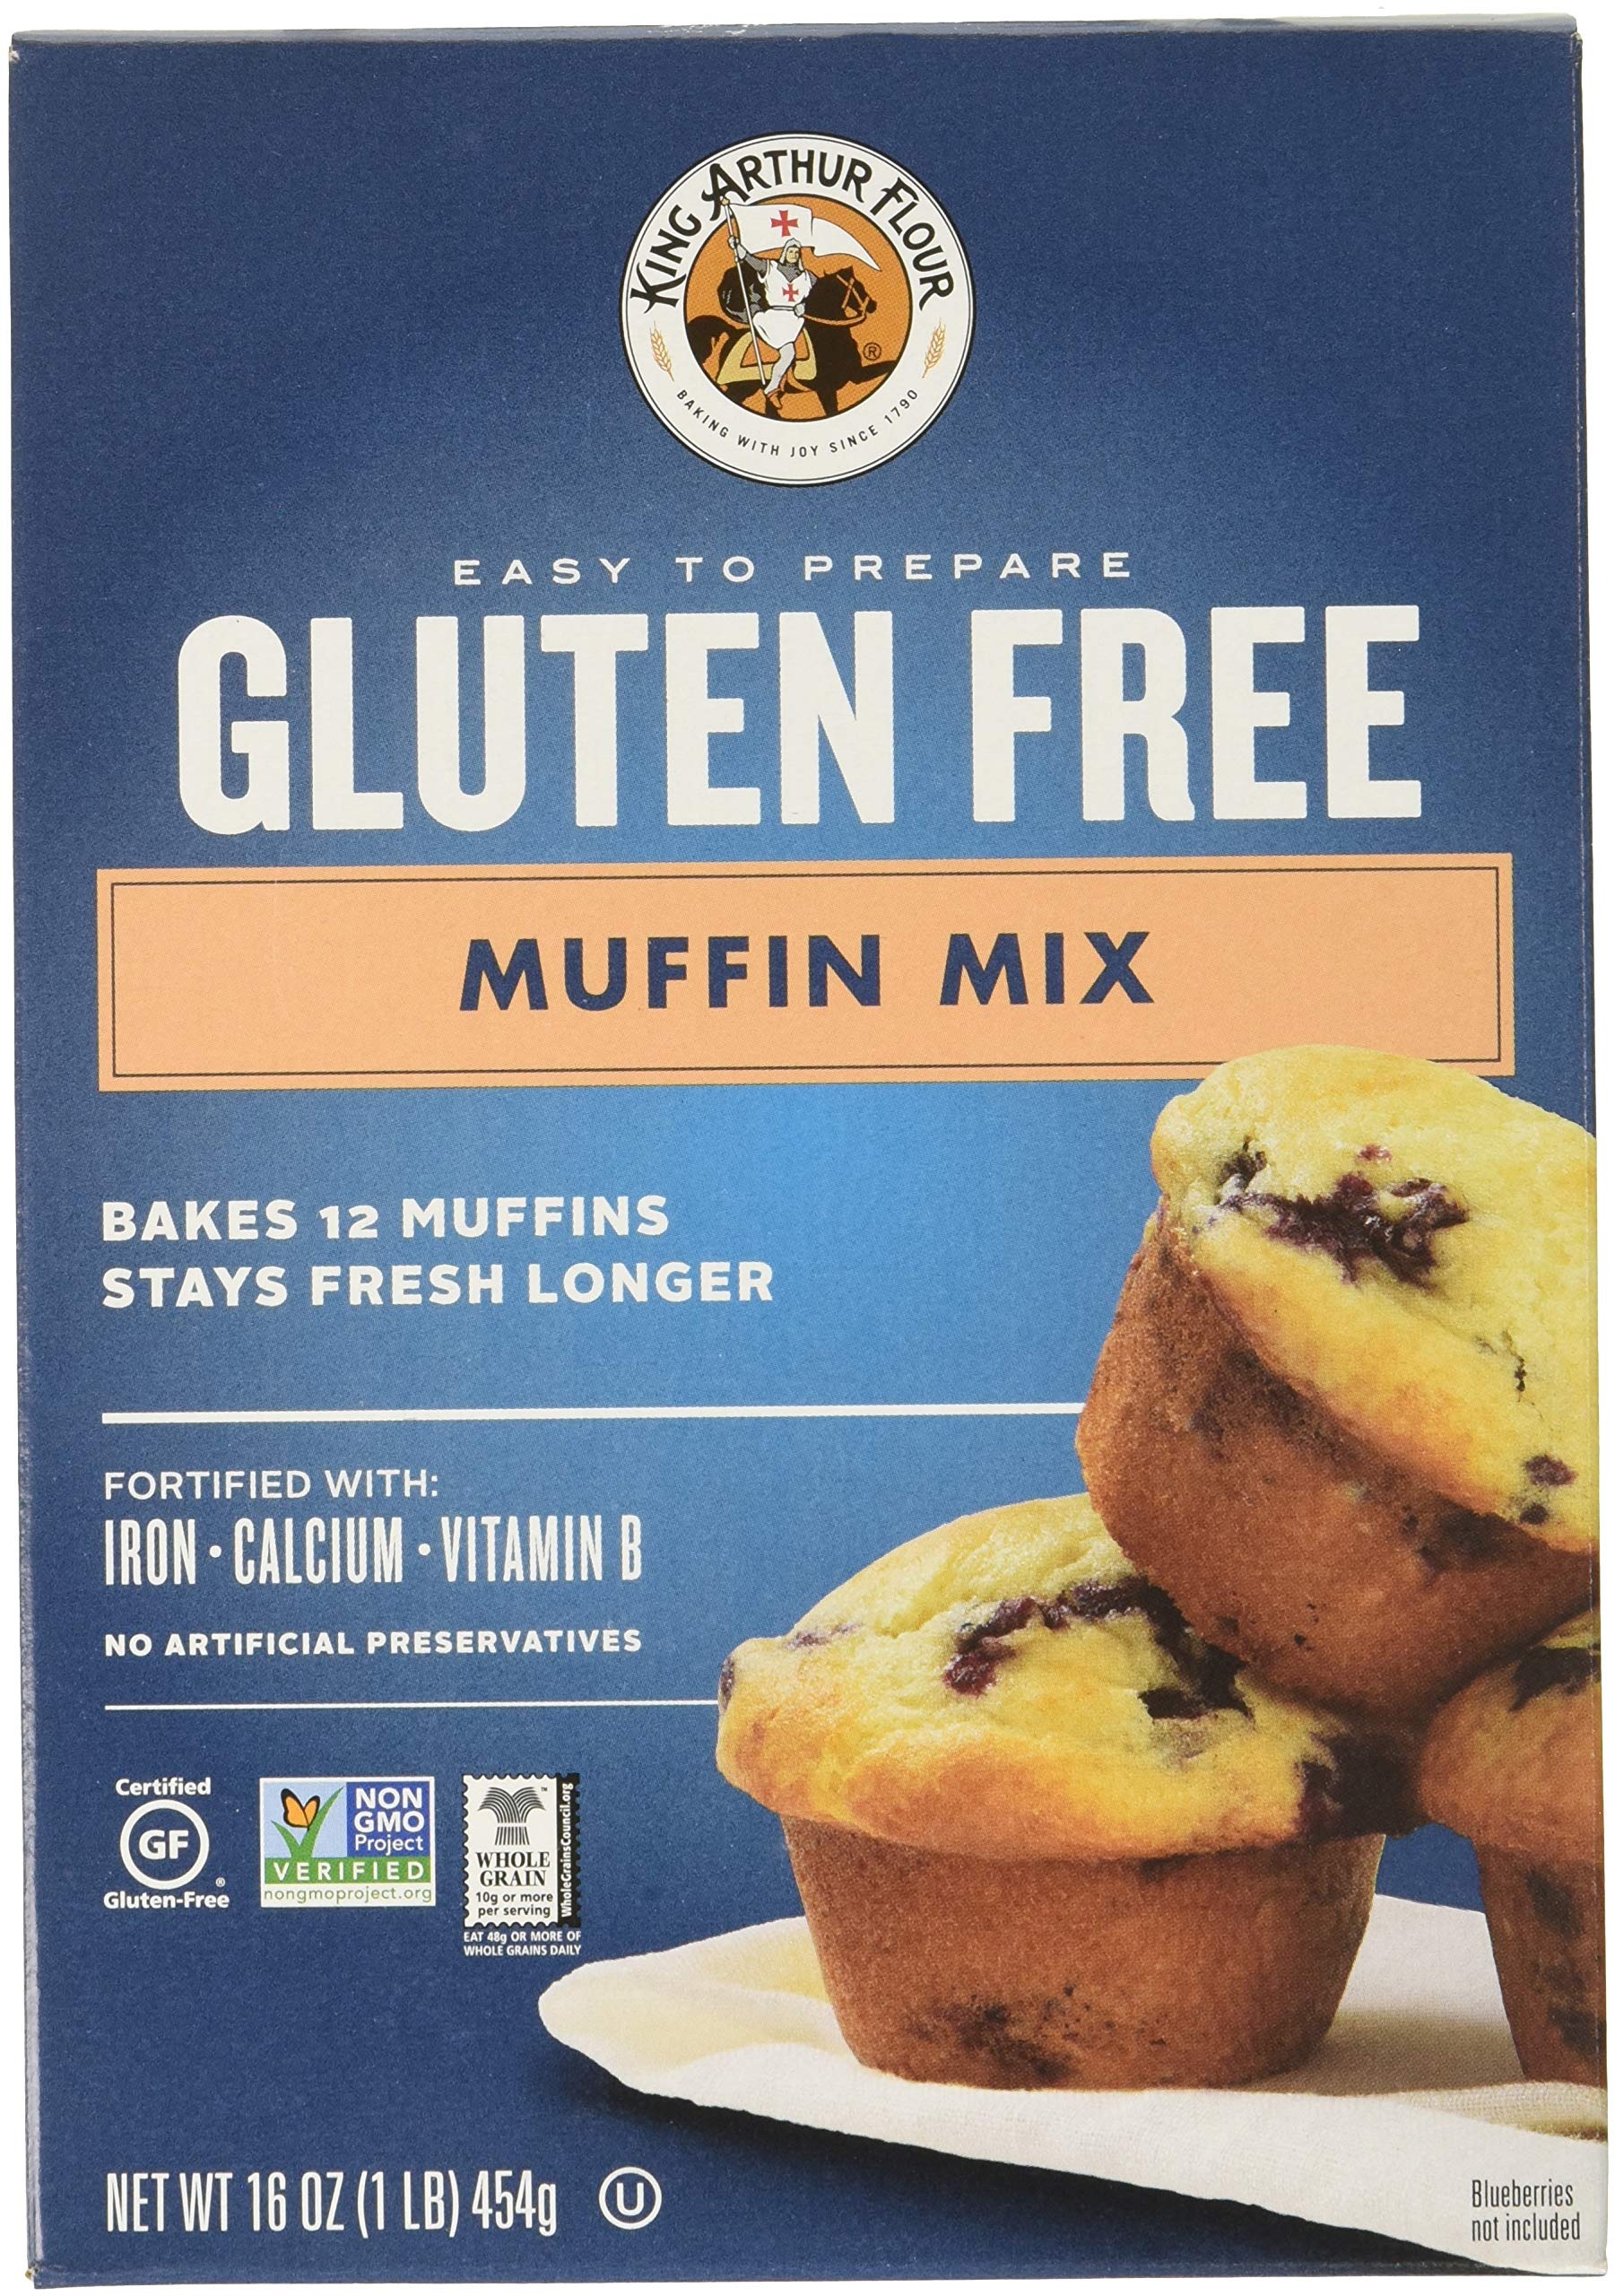
Item Name: King Arthur, Mix Muffin GF, 16 OZ (Pack of 6)
Bullet Point 1: Description: MIX,G/F,MUFFIN Quantity: 6 Size: 16 OZ Brand: KINGAR
Bullet Point 2: Attributes: Kosher, Gluten Free, (Please check the manufacturer's details for contents as we are unable to guarantee ingredient details and they may change without notice).
Value: 96.0
Unit: Ounce

Price: 6.32